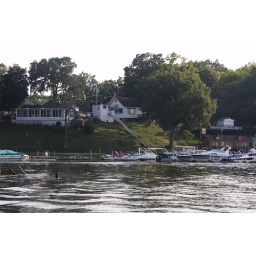
Look carefully by the house in the middle of this picture and you see an interesting water slide.